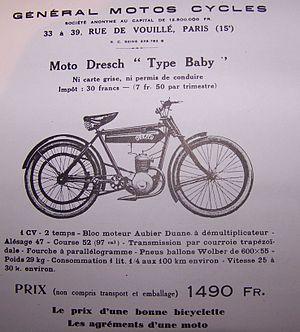
Moto Dresch type ""Baby"" Ænglisc: Dresch motorbike ""Baby ""type"
Dresch est un constructeur de motocyclettes français en activité de 1923 à 1939, à Paris, rue de Vouillé, fondé par Henri Dresch, en regroupant les marques Le Grimpeur, Everest, P.S. et DFR.